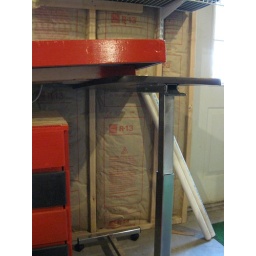
Detail, over bed table